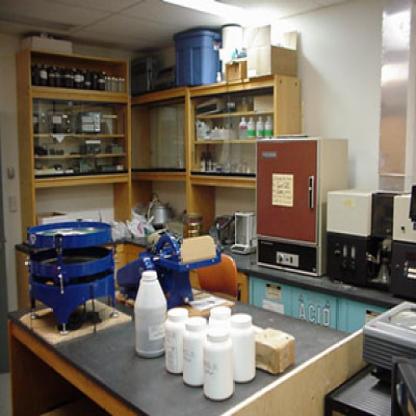
Scene: Indoor